Caresse Crosby

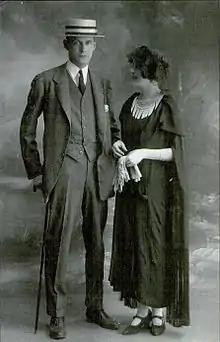
Harry and Polly Crosby on the day of their marriage on September 9, 1922.

The catalyst for Polly Jacob Peabody's transformation was her introduction and eventual marriage to Harry Crosby, a wealthy scion of a socially prominent Boston family, and another veteran and victim of the recent war. Harry attended private schools and until age 19 appeared to be well on the path to a comfortable life as a member of the upper middle class. His experiences in World War I changed everything.